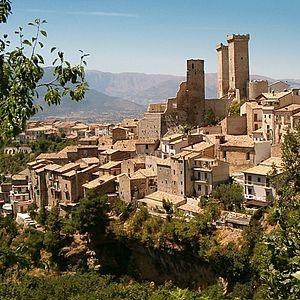
Le château Cantelmo-Caldora est un château situé dans la ville de Pacentro, province de L'Aquila, dans les Abruzzes.